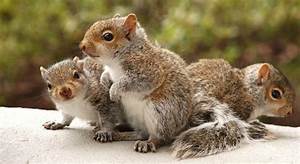
Label: squirrel